Bitter Sweet Symphony

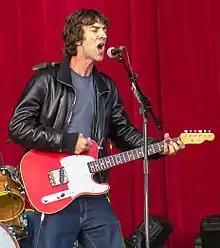
The Verve songwriter, Richard Ashcroft, in 2012

"Bitter Sweet Symphony" is based on a sample of a 1966 orchestral version of the Rolling Stones song "The Last Time" by the Andrew Oldham Orchestra. The group was overseen by Andrew Loog Oldham, an early producer and manager of the Rolling Stones, who enlisted musicians to create symphonic versions of Rolling Stones songs. The strings in the sample were written and arranged by David Whitaker.